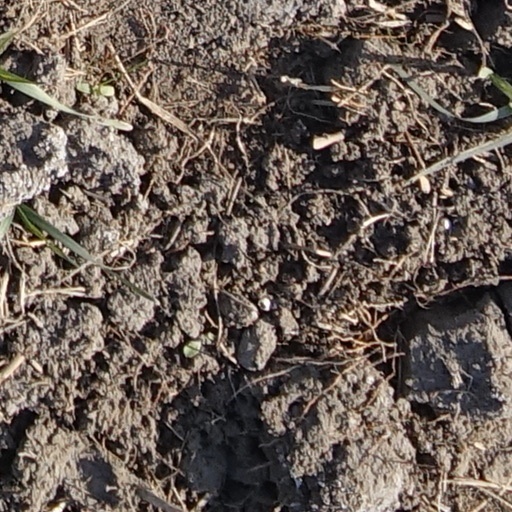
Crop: wheat